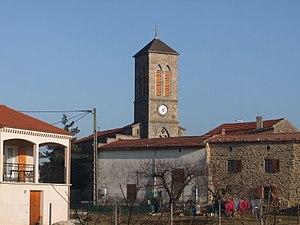
église de Deyras